École nationale vétérinaire de Toulouse

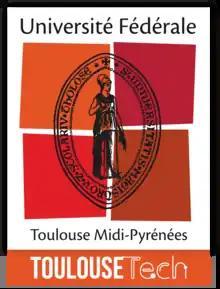

Opened in 1828, the ENVT is the oldest "Grande École" in Toulouse, and the school has trained more than a quarter of all veterinarians in France – over 15,000 graduates. As a "Grande École", ENVT a French institution of higher education that is separate from, but parallel and connected to the main framework of the French public university system. Similar to the Ivy League in the United States, Oxbridge in the UK, and C9 League in China, "Grandes Écoles" are elite academic institutions that admit students through an extremely competitive process. "Grandes Écoles" typically they have much smaller class sizes and student bodies than public universities in France, and many of their programs are taught in English. International internships, study abroad opportunities, and close ties with government and the corporate world are a hallmark of the "Grandes Écoles". Degrees from "ENVT" are accredited by the "Conférence des Grandes Écoles" and awarded by the Ministry of National Education (France).